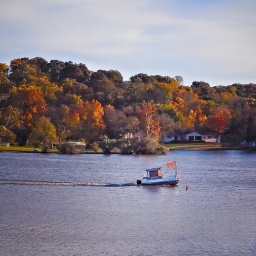
cool boat on the little river in tennessee